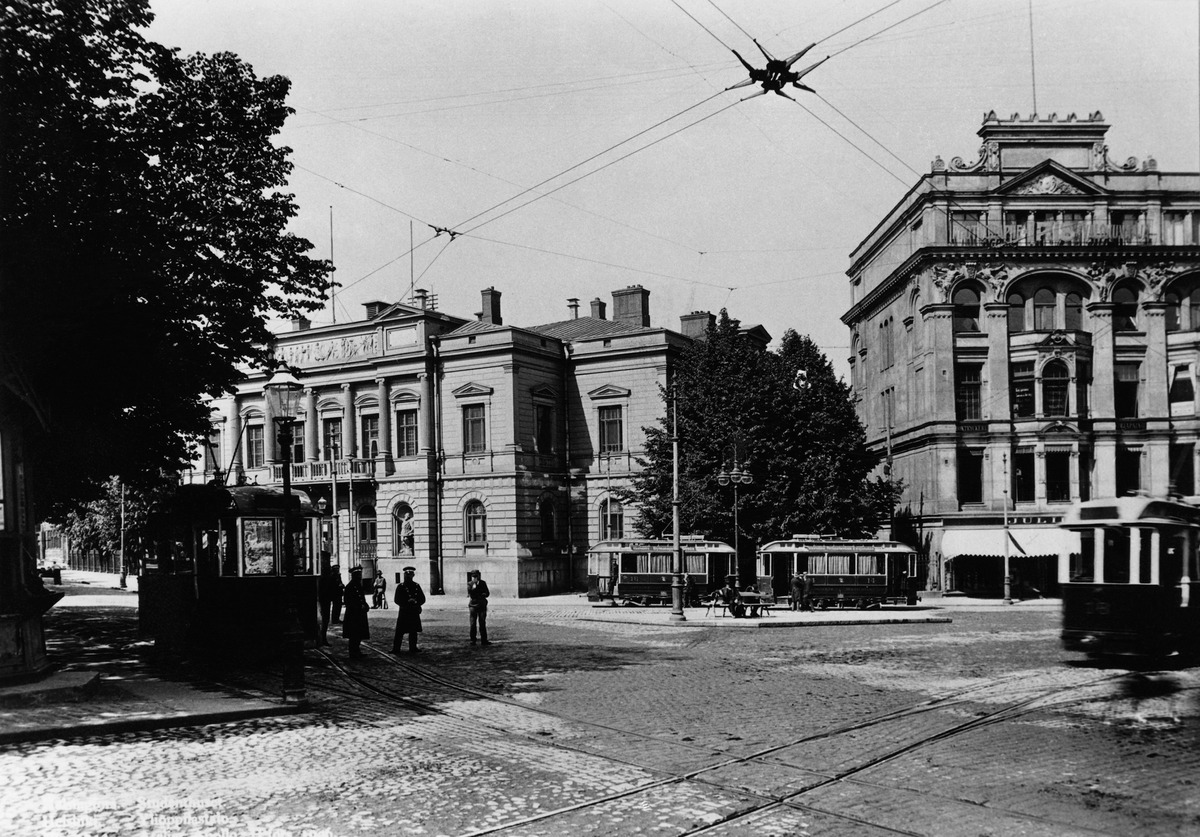
Raitiovaunuja Heikinkadulla (nyk
sisällön kuvaus: Raitiovaunuja Heikinkadulla (nyk. Mannerheimintiellä) Aleksanterinkadun päässä, taustalla Vanha ylioppilastalo. mustavalkoinen
Kuvaaja: Atelier Apollo, valokuvaaja
Ajankohta: kuvausaika 1906
Paikka: Suomi, Uusimaa, Helsinki, Kluuvi Helsinki, Mannerheimintie 3
Aiheet: liikenne raitioliikenne